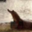
Label: crocodile